Marcel Hug

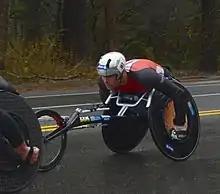
Marcel Hug near halfway point of the Boston Marathon in 2018.

In 2016 Hug qualified for his fourth consecutive Paralympics, travelling to Rio de Janeiro where he took part in four events at the 2016 Summer Paralympics. He won medals in all four events, two silvers in the 1500m and 5000m races and his first Paralympic gold medals, one in the 800m and then on the last day he also won the men's T54 marathon. After Rio, Hug continued to compete on the World Marathon circuit, and in October he won his first Chicago Marathon, beating Kurt Fearnley in a photo finish. In November, in a repeat of a photo finish against Kurt Fearnley, he won his second New York City Marathon.